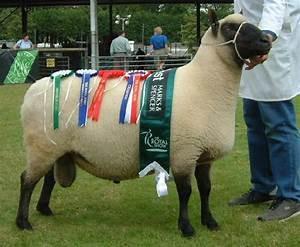
sheep